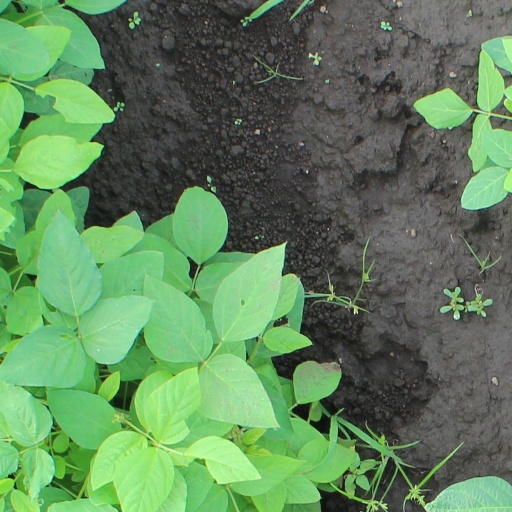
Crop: soybean